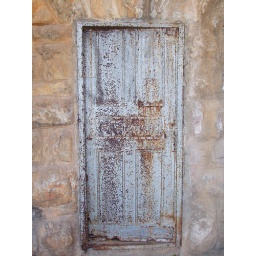
a door in a wall along the Lungomare